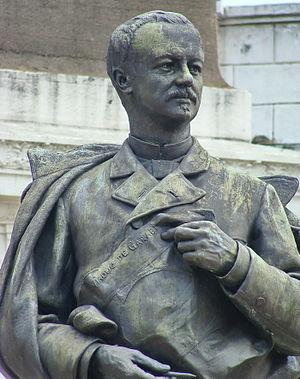
Léon Boyer est un polytechnicien et ingénieur des ponts et chaussées français, né le 23 février 1851 à Florac et mort le 1ᵉʳ mai 1886 à Panama.